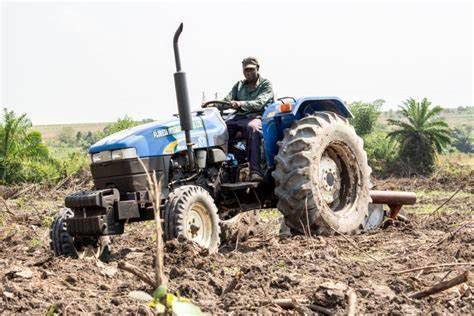
Shamba kubwa likilimwa kwa kutumia trekta linaloandaliwa kwa ajili ya kupandwa mazao mbalimbali ya chakula na biashara kama vile mahindi,mtama na kunde ambapo mazao yake yakikua huvunwa na kwenda kuuzwa masokoni na viwandani.